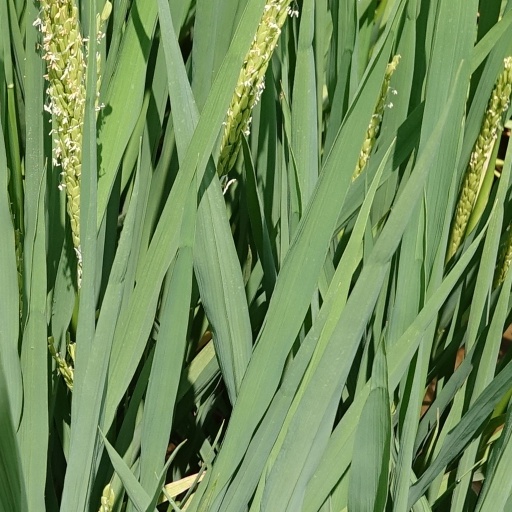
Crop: rice